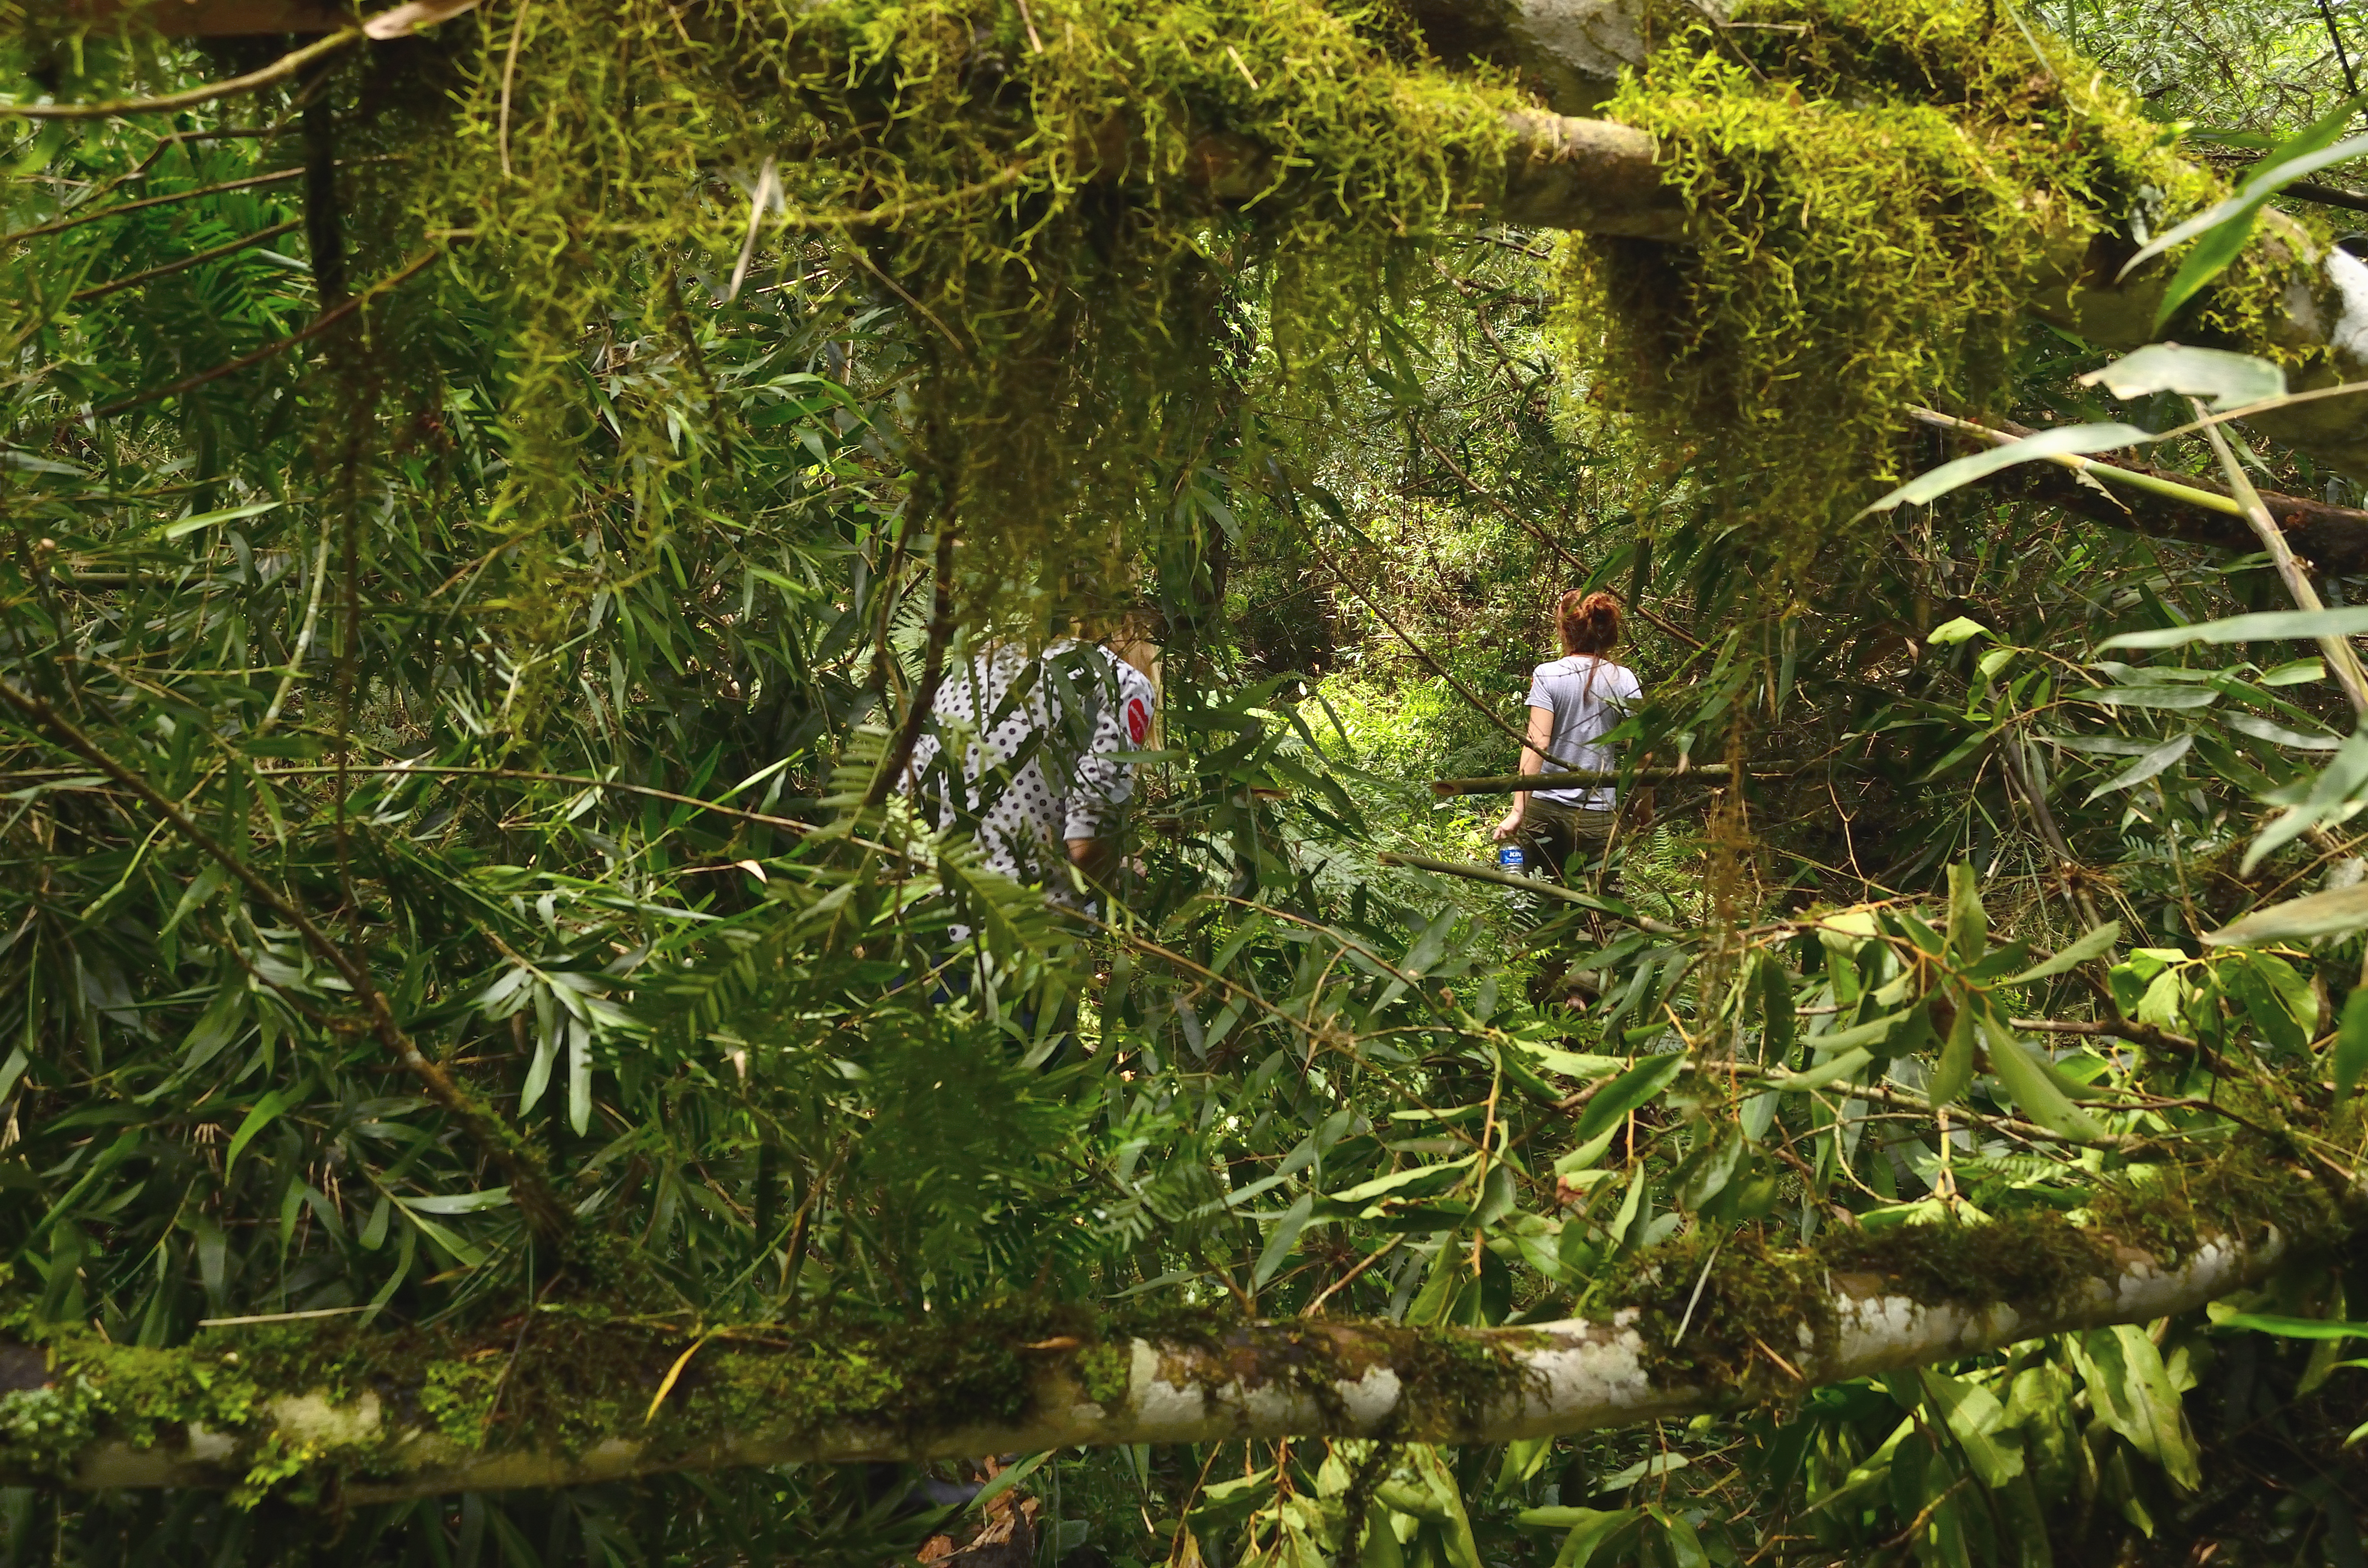
tree, forest, grass, branch, plant, leaf, flower, pond, wildlife, green, jungle, botany, garden, flora, fauna, vegetation, rainforest, wetland, turismo, verde, woodland, misiones, selva, mem2015caraguatay, mem2015, agroturismo, caraguatay, habitat, tropics, natural environment